Vadim Rabinovich

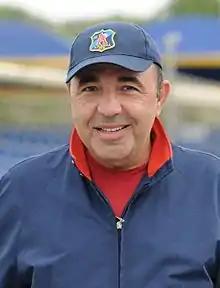
Rabinovich in 2009

Vadim Zinovyevich Rabinovich (Ukrainian: Вадим Рабінович, Hebrew: ; born 4 August 1953) is an Israeli and formerly Ukrainian oligarch and Jewish community leader. He is a former leader of the banned Opposition Platform — For Life party, as well as an unsuccessful candidate in the 2014 Ukrainian presidential election and a People's Deputy of Ukraine from the 8th and 9th Verkhovna Rada convocations, serving as a member of the Opposition Bloc from 2014 to 2019 and as a member of Opposition Platform — For Life from 2019 until he was removed from office by the party for his support of Russia during the 2022 Russian invasion of Ukraine.